Karl Schönböck

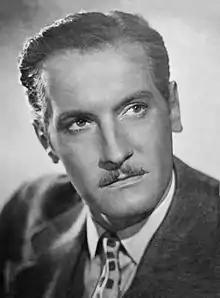
Karl Schönböck

Karl Schönböck (4 February 1909 in Vienna, Austria-Hungary – 24 March 2001 in Munich, Republic of Germany) was an Austrian actor.